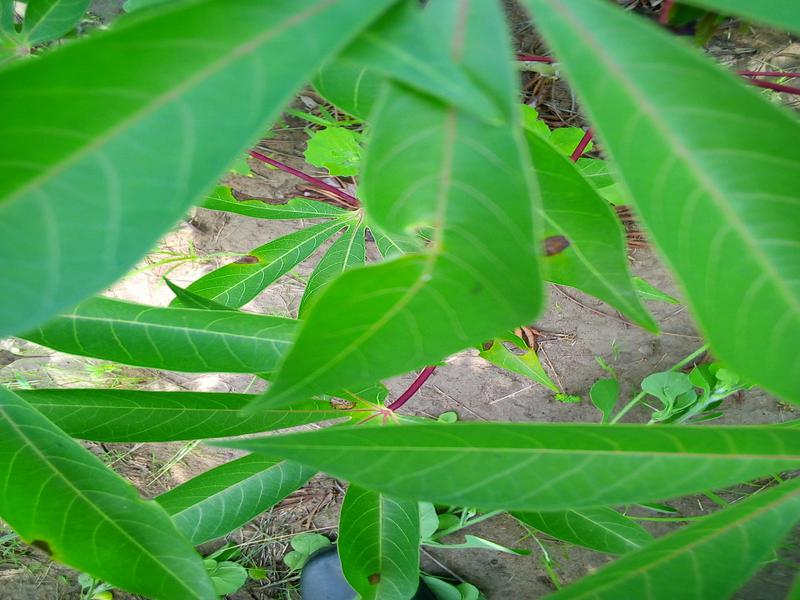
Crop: cassava
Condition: healthy